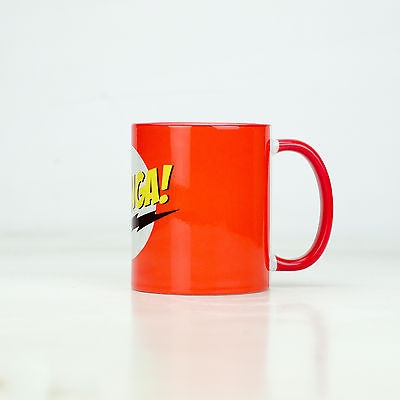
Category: mug